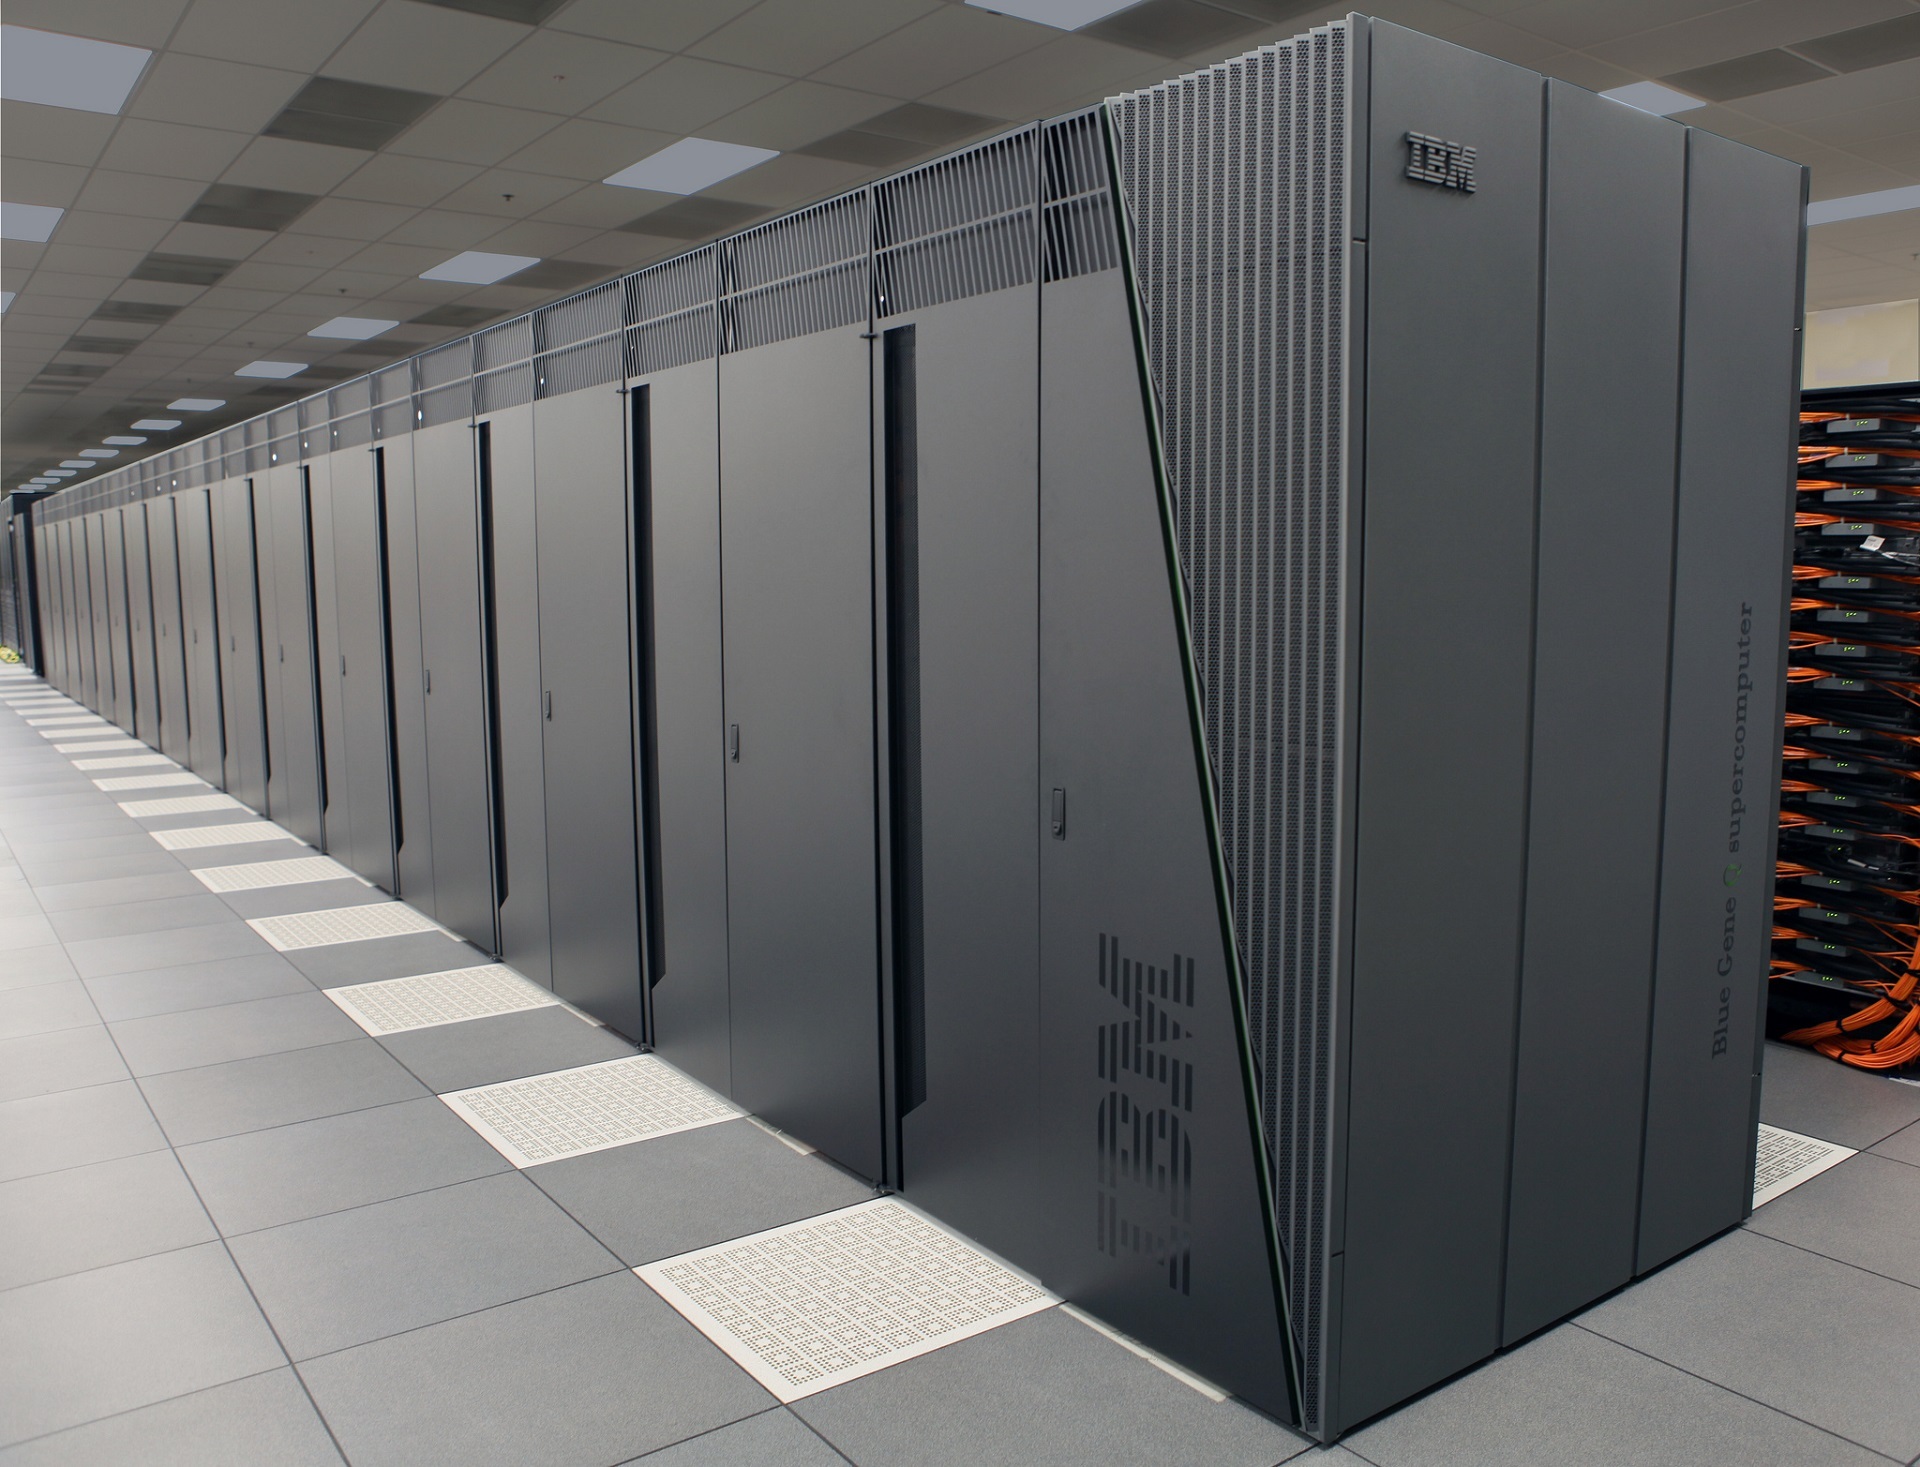
computer, technology, equipment, usa, furniture, research, illinois, center, hardware, ibm, mira, computing, supercomputer, mainframe, petascale, blue gene, q system, fastest, department of energy, argonne national lab, 10 quadrillion, calculations a second, outdoor structure